Khatam-al Anbiya Construction Headquarters

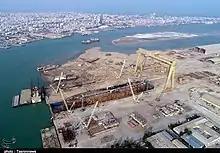
Khatam base shipyard Bushehr

In May 2011, the German newspaper "Die Welt" reported that Iran is building intermediate-range missile launch pads for its Venezuelan allies on the Paraguaná Peninsula of Venezuela. Khatam al-Anbia is reported to be actively assisting on the project. SADRA also made a contract to build a 120 ton tanker for Venezuela.